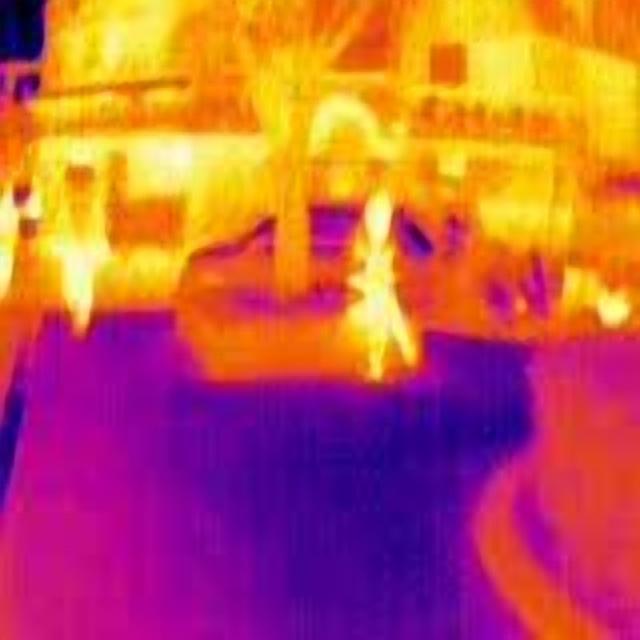
Detected objects:
label: person
label: person